Lincoln, Nebraska

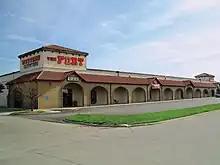
Fort Western store

Nebraska was granted statehood on March 1, 1867. The capital of the Nebraska Territory had been Omaha since the creation of the territory in 1854. Most of its population lived south of the Platte River. After much of the territory south of the Platte was considered annexation to Kansas, the territorial legislature voted to place the capital south of the river and as far west as possible. Before the vote to remove the capital from Omaha, Omaha Senator J. N. H. Patrick made a last-ditch effort to derail the move by having the future capital named after recently assassinated President Abraham Lincoln. Many of the people south of the Platte had been sympathetic to the Confederate cause in the recently concluded Civil War. It was assumed that senators south of the river would not vote to pass the measure if the future capital was named after Lincoln. In the end, the motion to name the future capital Lincoln was ineffective in blocking the measure and the vote to move the capital south of the Platte was successful, with the passage of the Removal Act in 1867.